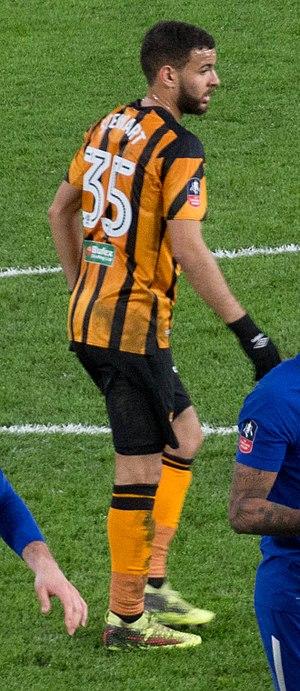
Kevin Stewart, né le 7 septembre 1993 à Enfield, est un footballeur anglais qui évolue au poste de milieu de terrain.